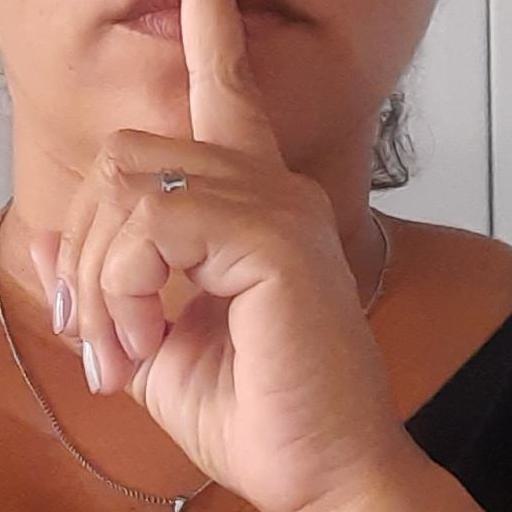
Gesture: mute